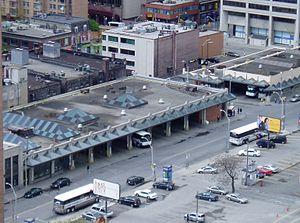
Un terminus d'autobus est un endroit désigné où un autobus ou un autocar commence ou termine son itinéraire prévu. Le terminus est le point à partir duquel un horaire est chronométré. Un terminus peut aussi bien se situer à une gare routière qu'à un dépôt ou un simple arrêt de bus. Il peut être à la fois le point de départ et d'arrivée d'un même parcours, ou peuvent être situés à deux points distincts.